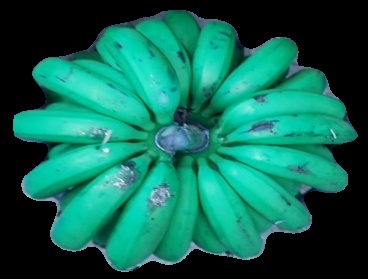
Variety: pachbale
Grade: grade2